Majapahit

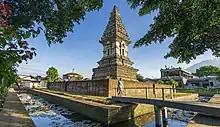
Jawi Temple, a syncretic Hindu-Buddhist temple of Shiva-Buddha theology, dated from late 13th century Singhasari kingdom, which later renovated and preserved during the Majapahit period

In 1498, there was a turning point when Girindrawardhana was deposed by his vice-regent, Udara. After this coup, the war between Demak and Majapahit receded, since Raden Patah, Sultan of Demak, left Majapahit alone like his father had done before, some source said Udara agreed to become a vassal of Demak, even marrying Raden Patah's youngest daughter.